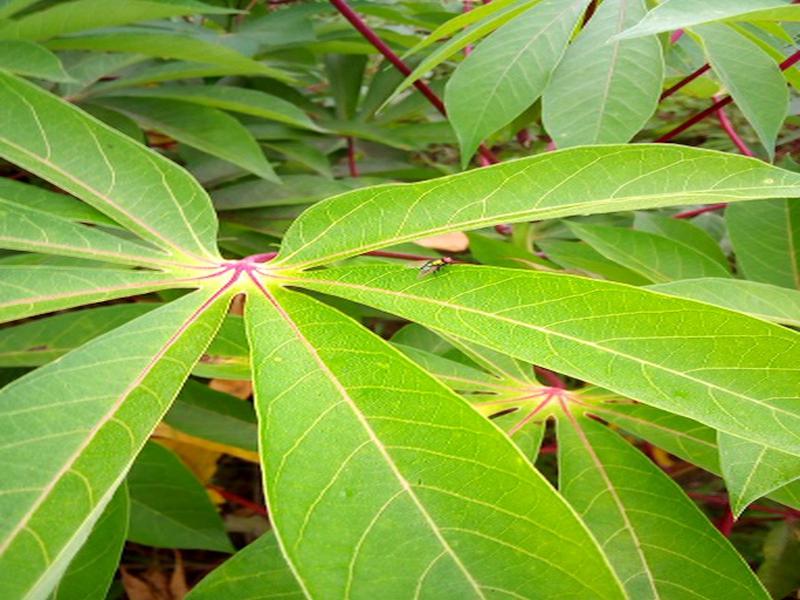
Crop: cassava
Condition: healthy